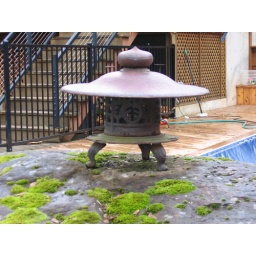
Janpanese lanter on rock cedar deck in back ground